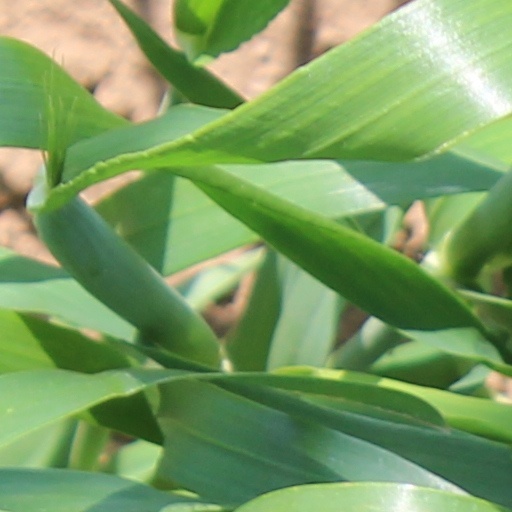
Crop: wheat